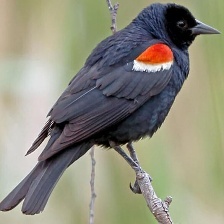
Species: TRICOLORED BLACKBIRD
Scientific name: AGELAIUS TRICOLOR